Battle of Carentan

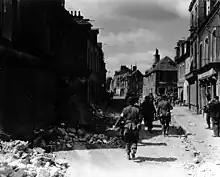
American soldiers in the streets of Carentan. Exact date unknown.

Leading the attack of the 502nd, the 3rd Battalion (3rd/502nd PIR) under Lt Col. Robert G. Cole found Bridge No. 2 (the Douve bridge) unrepaired and the engineers assigned to the task pinned down by fire from an 88mm gun. Cole sent his S-2, 1st Lt. Ralph B. Gehauf, with a patrol across the river in a small boat. They made their way to the last bridge, which they found blocked by a Belgian gate. The patrol was able to push the obstacle aside only , just enough for one soldier at a time to negotiate. The patrol soon came under flare illumination, mortar, and machine gun fire and eventually returned at 05:30, when the attack was postponed. Most of the fire appeared to be coming from a large farmhouse and a hedgerow on higher ground to the right of the highway beyond Bridge No. 4.